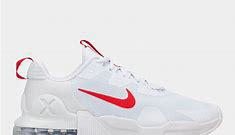
Brand: Nike
Model: Air Max Alpha 5